1941 Philadelphia Eagles season

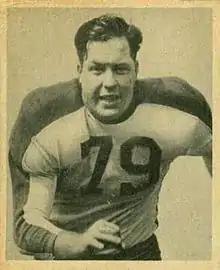
Oregon State tackle Vic Sears, selected in the fifth round of the 1941 draft, had a 13 year career as an Eagle.

The table shows the Eagles selections and what picks they had that were traded away and the team that ended up with that pick. It is possible the Eagles' pick ended up with this team via another team that the Eagles made a trade with. Not shown are acquired picks that the Eagles traded away. These picks were the players that the Pittsburgh Pirates made before the team swap between owners.